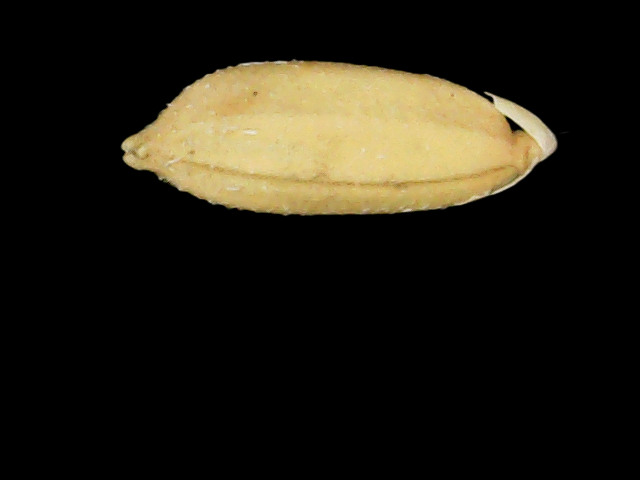
Rice variety: Binadhan10